Northern City Line

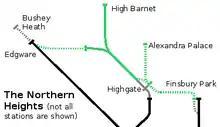
The planned 1930s Northern Heights extensions, showing the diversion of the Northern City Line to Alexandra Palace, Bushey Heath and High Barnet. Sections marked in solid green were ultimately taken over. The line from Highgate to Finsbury Park already existed but was to be absorbed by London Transport; this never happened and it closed to passengers in 1954. After being used to transfer tube trains from Highgate depot to the Northern City line, it closed permanently in 1970.

After the war there were proposals to extend the Northern City Line north and south. The London Plan Working Party Report of 1949 proposed several new lines and suburban electrification schemes for London, lettered from A to M. The lower-priority routes J and K would have seen the Northern City Line extended to Woolwich (Route J) and Crystal Palace (Route K), retaining the "Northern Heights" extensions to Edgware and Alexandra Palace. The lines would have run in small-diameter tube tunnels south from Moorgate to Bank and London Bridge. The "K" branch would have run under Peckham to Peckham Rye, joining the old Crystal Palace (High Level) branch (which was still open in 1949) near Lordship Lane. Nothing came of these proposals, and the Edgware, Alexandra Palace and Crystal Palace (High Level) branches were all closed to passengers in 1954. As a result, the Northern City Line remained isolated from the rest of the network.